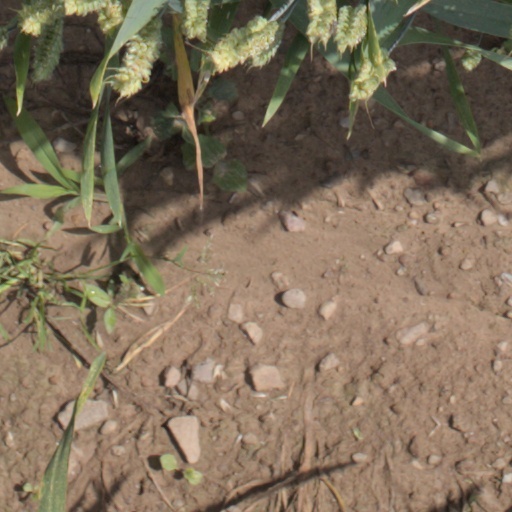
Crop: wheat